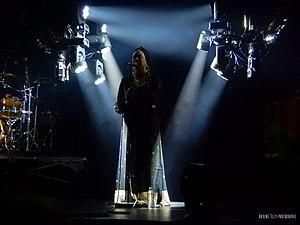
Orange Blossom, Vitré samedi 27 avril 2019
Orange Blossom est un groupe français basé à Nantes, dont le style musical mélangeant diverses origines se situe entre la musique électronique pure et la world music d'influences arabe et occidentale.